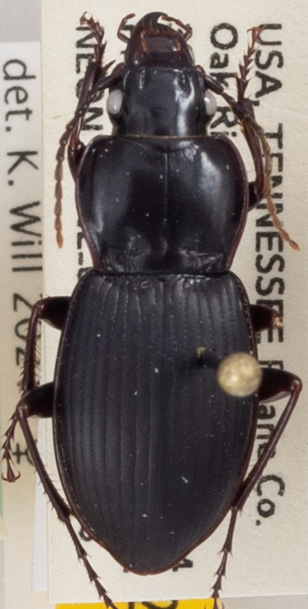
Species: Cyclotrachelus sigillatus
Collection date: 2020-07-08
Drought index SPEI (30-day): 0.03
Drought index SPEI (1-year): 1.69
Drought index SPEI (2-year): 2.09